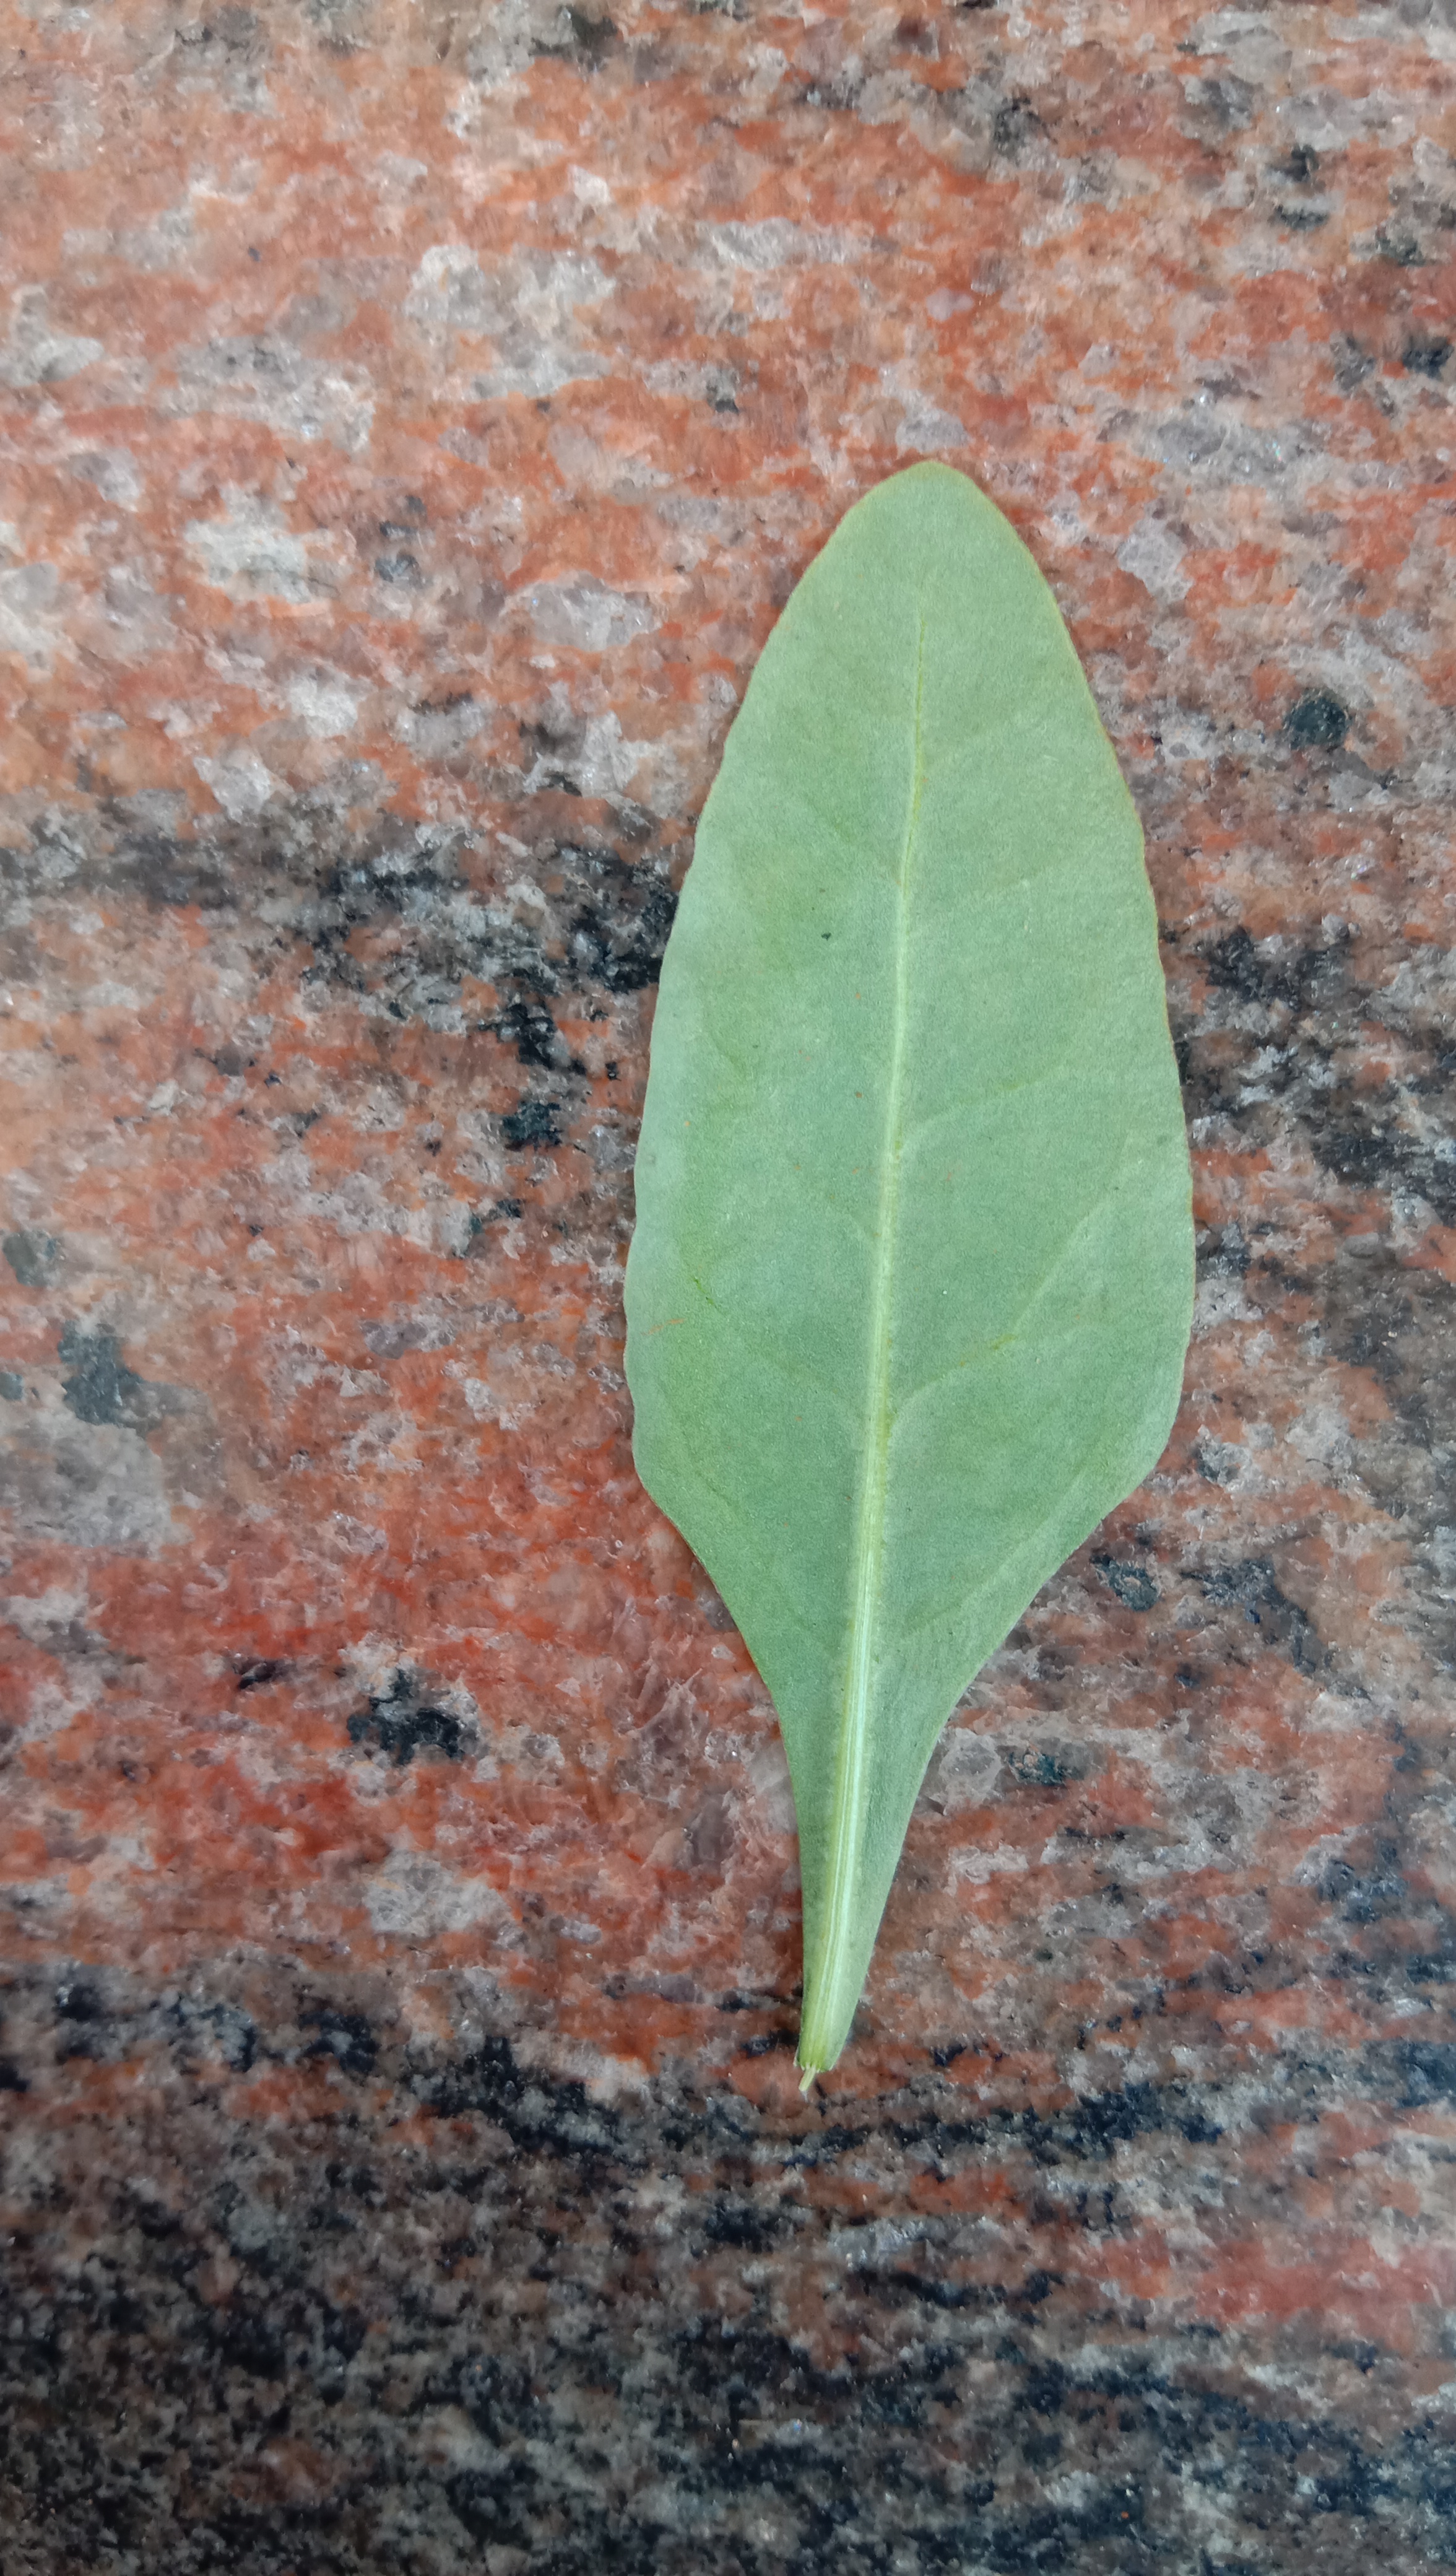
Plant: Palak(Spinach)